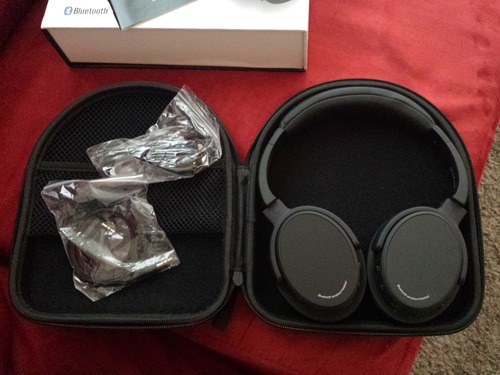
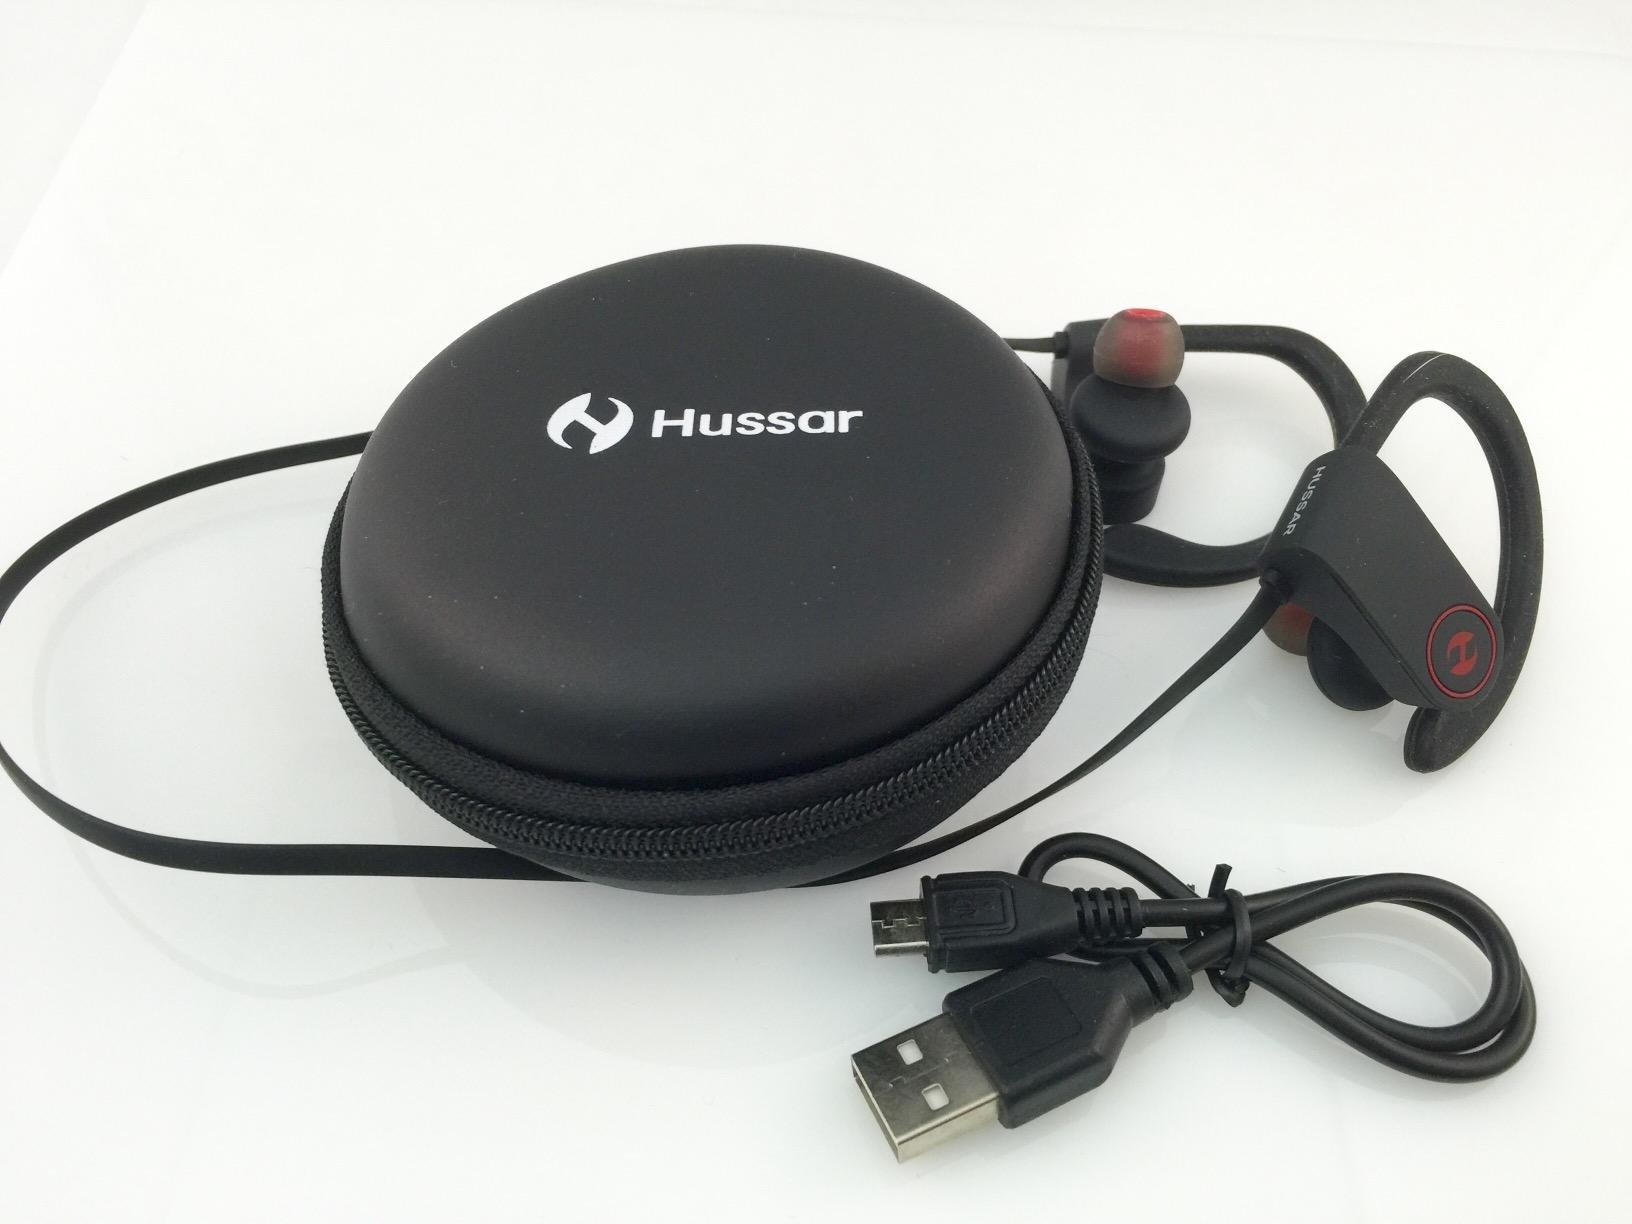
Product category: headphones
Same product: no